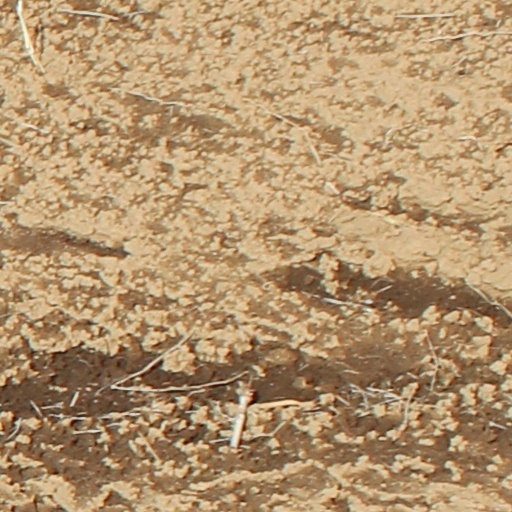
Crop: wheat